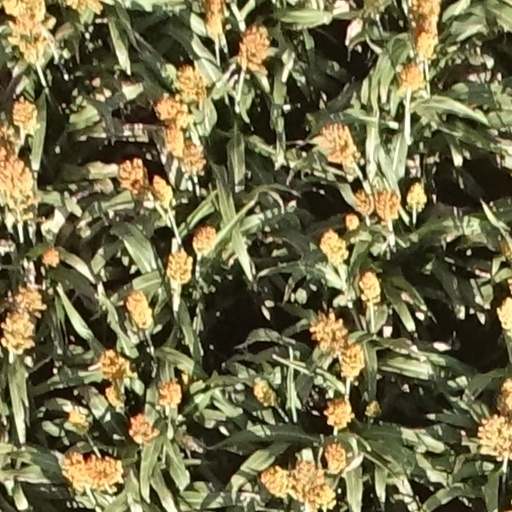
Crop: sorghum